Rock 'N' Roll Comics

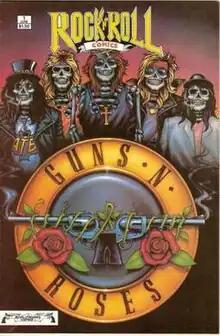
"Rock 'N' Roll Comics" #1, featuring Guns N' Roses (June 1989)

Rock 'N' Roll Comics was a comic book series published by Revolutionary Comics from 1989 to 1993. Revolutionary's flagship title, the series was notable for its unauthorized and unlicensed biographies of rock stars, told in comic book form but well-researched and geared to adults, often with adult situations (nudity, drug use, violence, etc.).